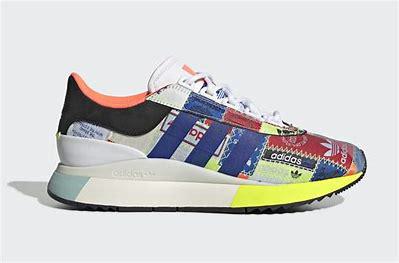
Brand: Adidas
Model: SL Andridge